Variable renewable energy

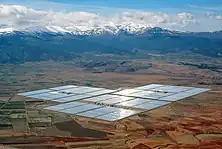
The 150 MW Andasol solar power station is a commercial parabolic trough solar thermal power plant, in Spain. The Andasol plant uses tanks of molten salt to store solar energy so that it can continue generating electricity even after sunset.

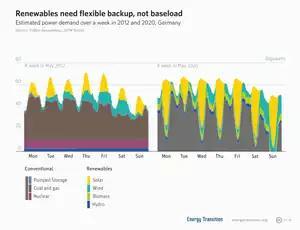
Grids with high penetration of renewable energy sources generally need more flexible generation rather than baseload generation

Variable renewable energy (VRE) or intermittent renewable energy sources (IRES) are renewable energy sources that are not dispatchable due to their fluctuating nature, such as wind power and solar power, as opposed to controllable renewable energy sources, such as dammed hydroelectricity or bioenergy, or relatively constant sources, such as geothermal power.